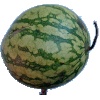
Label: Watermelon 1